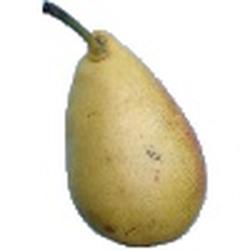
Label: Pear